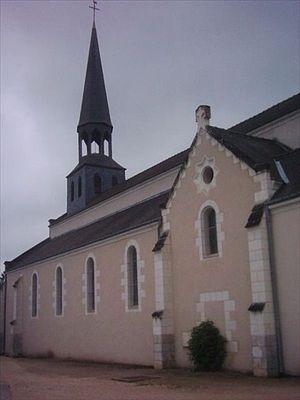
Eglise paroissiale de Monteaux (Loir-et-Cher) dédiée à Saint-Pierre et saint Paul clocher et côté est
Monteaux est une commune française située dans le département de Loir-et-Cher en région Centre-Val de Loire.